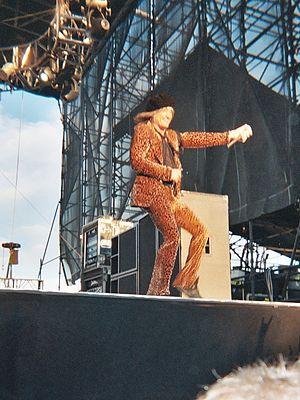
Kevin DuBrow était un musicien américain né le 29 octobre 1955 à Hollywood et retrouvé mort à son domicile de Las Vegas le 19 novembre 2007.